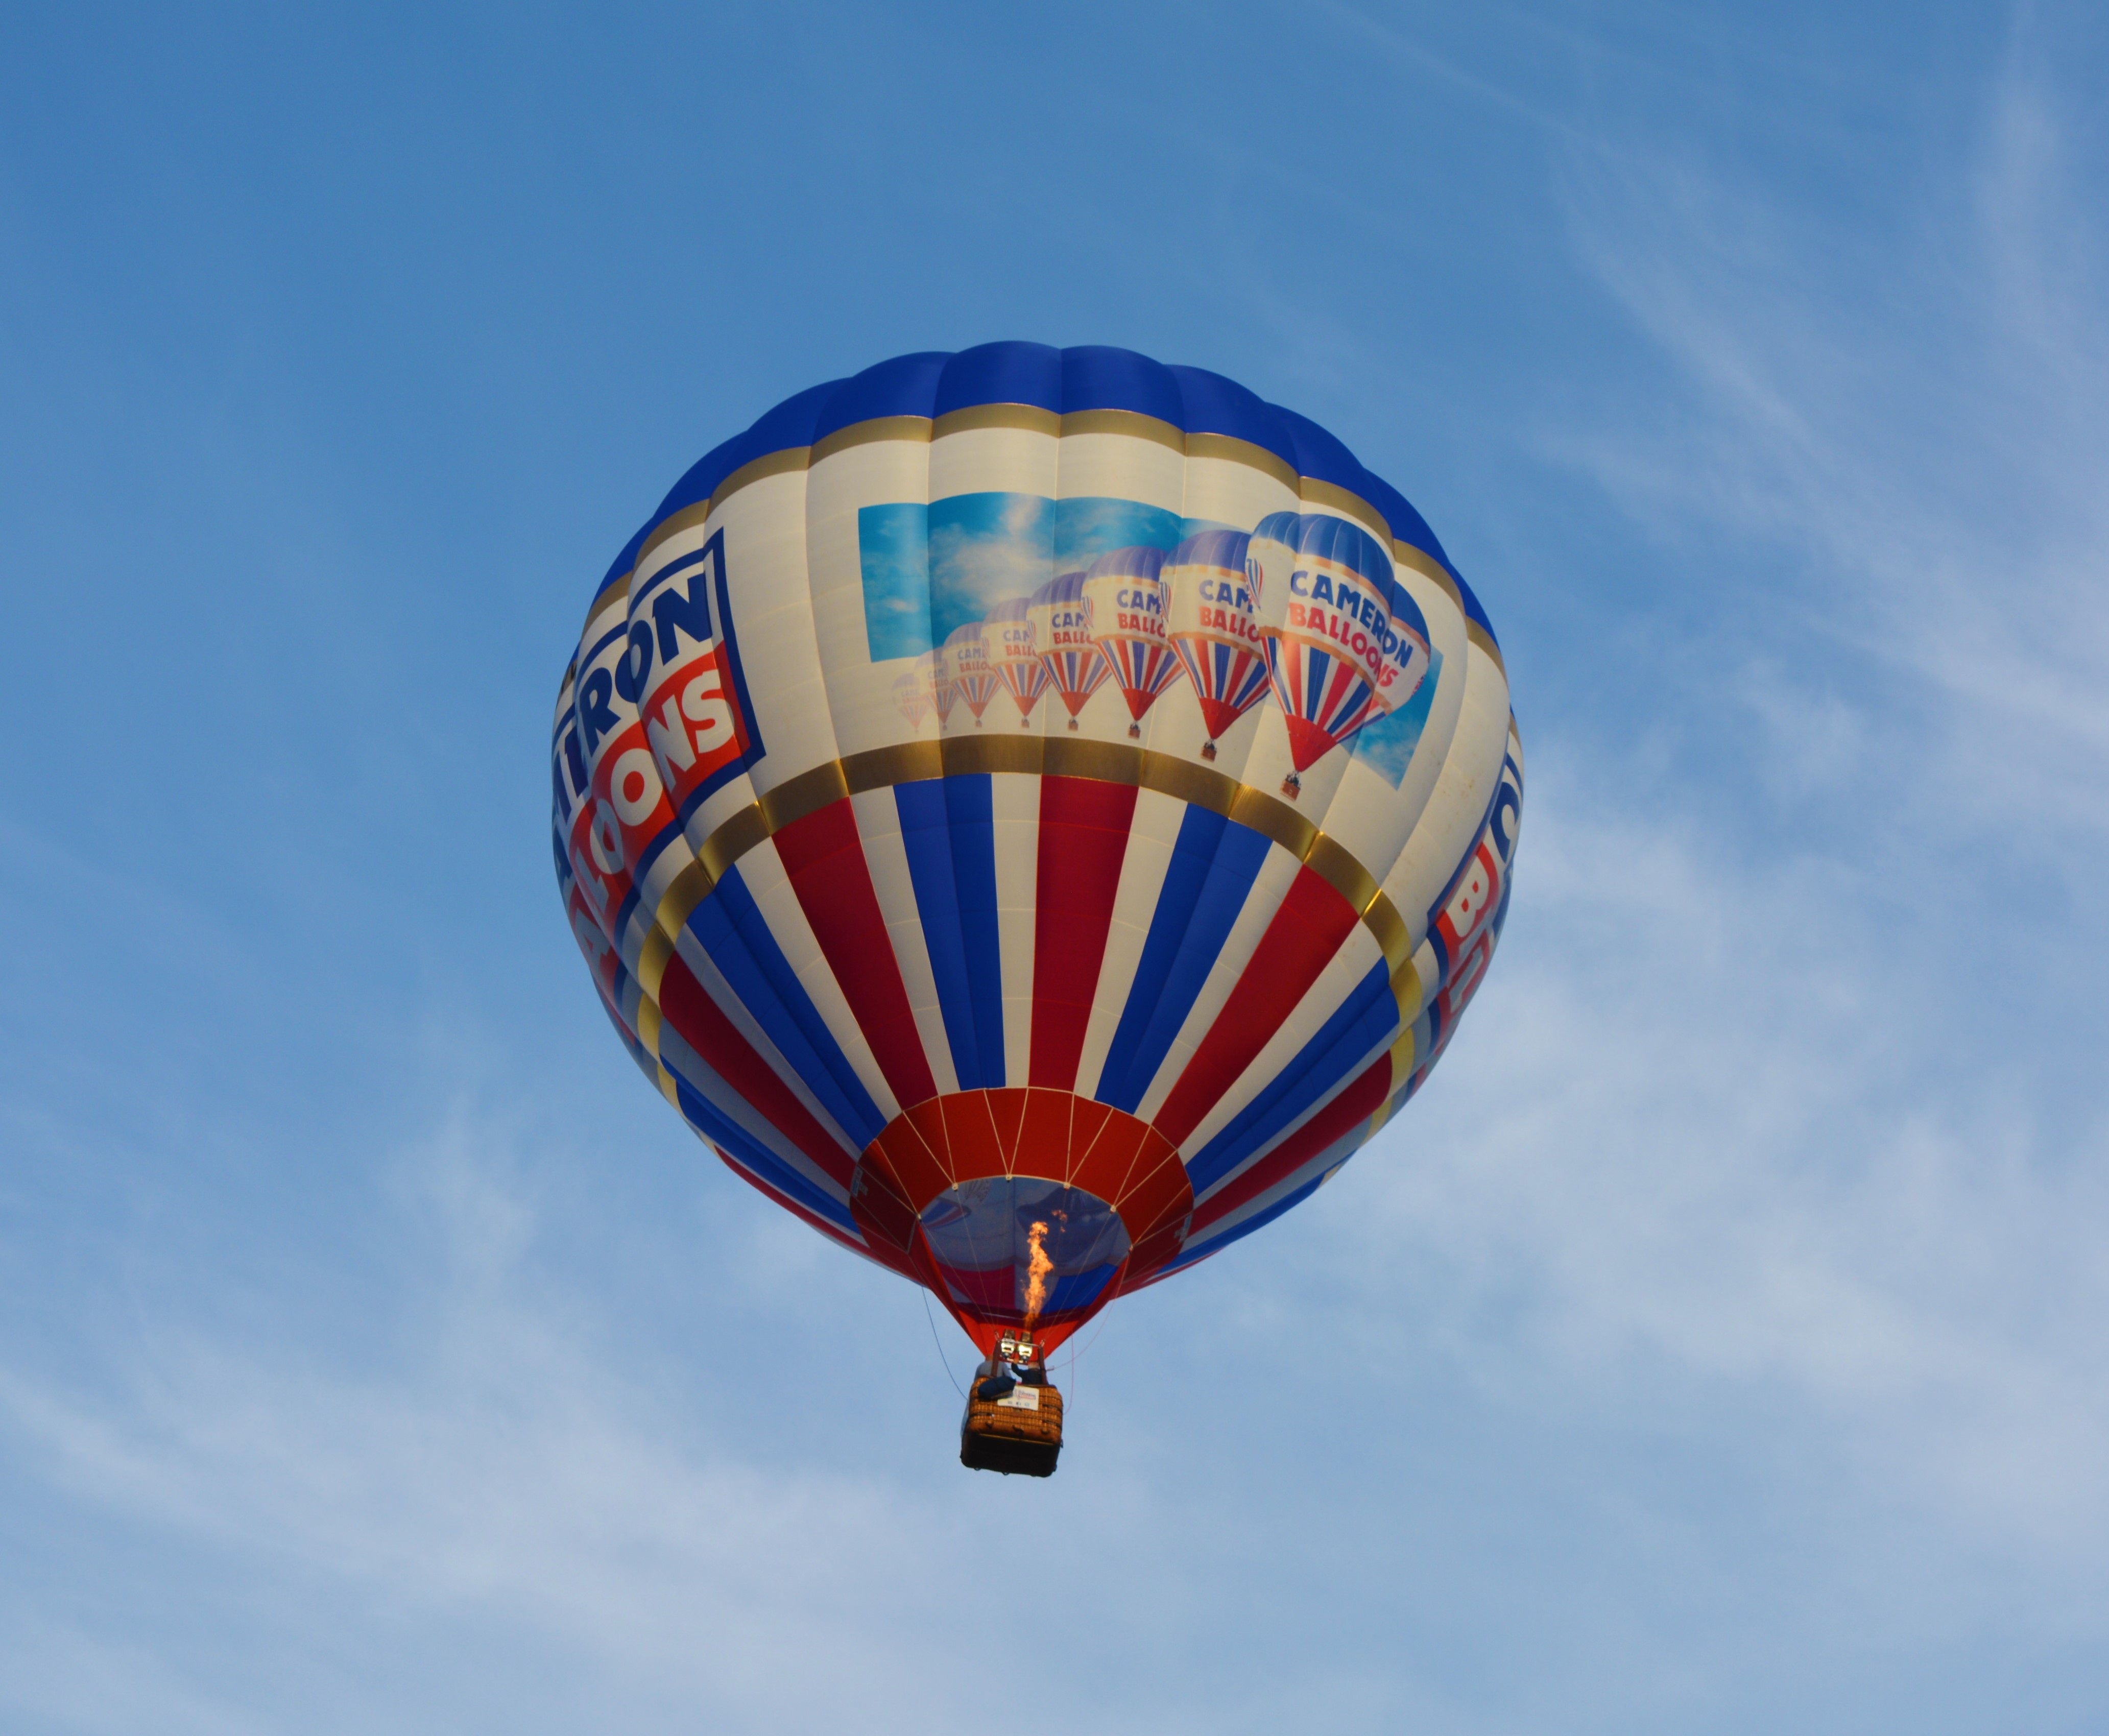
sky, sport, air, balloon, hot air balloon, fly, summer, travel, aircraft, celebration, transportation, high, vehicle, blue, float, colorful, basket, toy, festival, fun, happy, hot, bristol, ballooning, hot air ballooning, atmosphere of earth